Xbox One

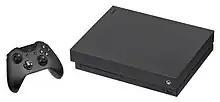
An Xbox One X

The Xbox One S is available in 500 GB, 1 TB, and a "special edition" 2 TB model, which originally retailed at US$299, $349, and $399 respectively. The 2 TB model was released on August 2, 2016, and 1 TB and 500 GB models were released on August 23, 2016. A "Gears of War 4" special edition was also released. On June 11, 2017, Microsoft lowered the prices of the 500 GB "Battlefield 1" and 1 TB "Forza Horizon 3" Xbox One S console bundles by US$50. At Gamescom 2017, Microsoft unveiled a 1 TB "Minecraft" limited edition, with a grass block-themed hardware and a Creeper-themed controller. During an Inside Xbox livestream in September 2018, Microsoft unveiled a 1 TB "Fortnite Battle Royale" bundle, with online codes to acquire unique in-game Eon-themed items and currency. On October 9, 2018, Microsoft announced that they would be releasing a 1 TB "Minecraft Creators" bundle, with a download code for "Minecraft", in-game currency, DLC packs, and a free trial for Xbox Game Pass and Xbox Live Gold. On June 7, 2019, Microsoft released a second "Fortnite" bundle with purple hardware, as well as in-game currency and items. On March 17, 2020, a similar "Roblox" bundle was released, bundled with in-game items and currency, and a one-month trial of Xbox Game Pass Ultimate. The Xbox One S was quietly discontinued by the end of 2020.